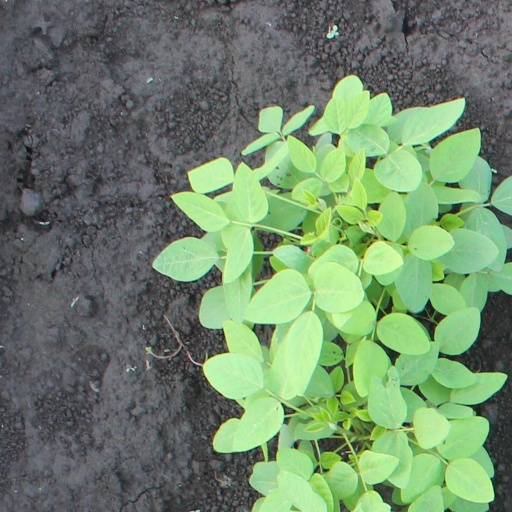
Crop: soybean